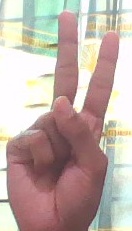
ASL sign: V